Golden Job

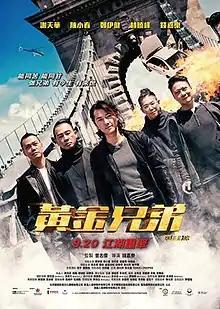
Film poster

Golden Job is a 2018 Hong Kong action film directed by Chin Ka-lok, who also stars in the film alongside Ekin Cheng, Jordan Chan, Michael Tse and Jerry Lamb. The film was released in Hong Kong on 20 September 2018. Filming locations for "Golden Job" included Taiwan, Japan, Hungary, Montenegro, Beijing and Inner Mongolia.